Azumi (film)

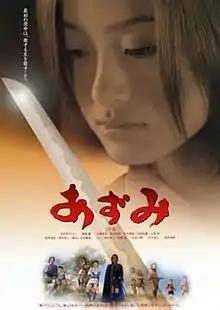
Japanese theatrical poster

is a 2003 Japanese jidaigeki film directed by Ryûhei Kitamura and starring Aya Ueto, Yuma Ishigaki, Shun Oguri, Hiroki Narimiya, Takatoshi Kaneko, Eita, Shogo Yamaguchi and Joe Odagiri. "Azumi" is a live-action adaptation of Yū Koyama's manga series of the same title, and was followed by the sequel "" in 2005.